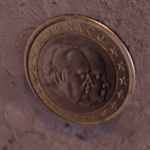
Coin value: 1euro
Country: mo
Edition: 1